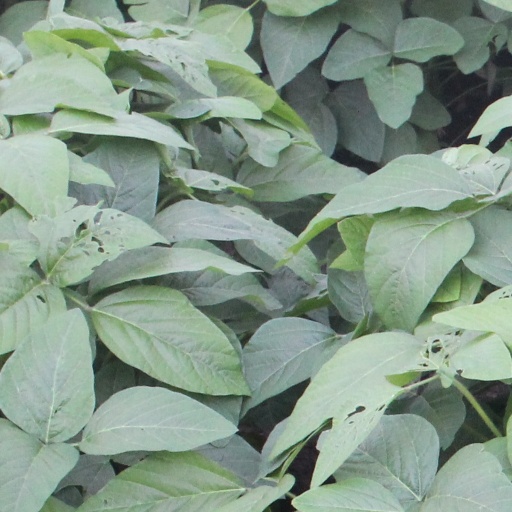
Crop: soybean